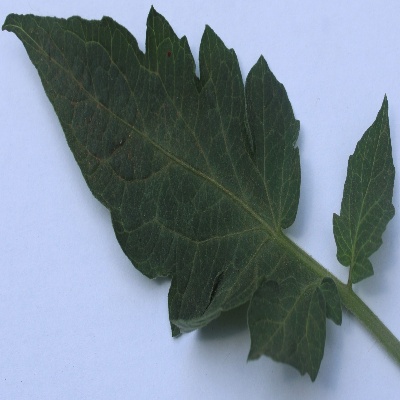
Crop: Tomato
Condition: healthy